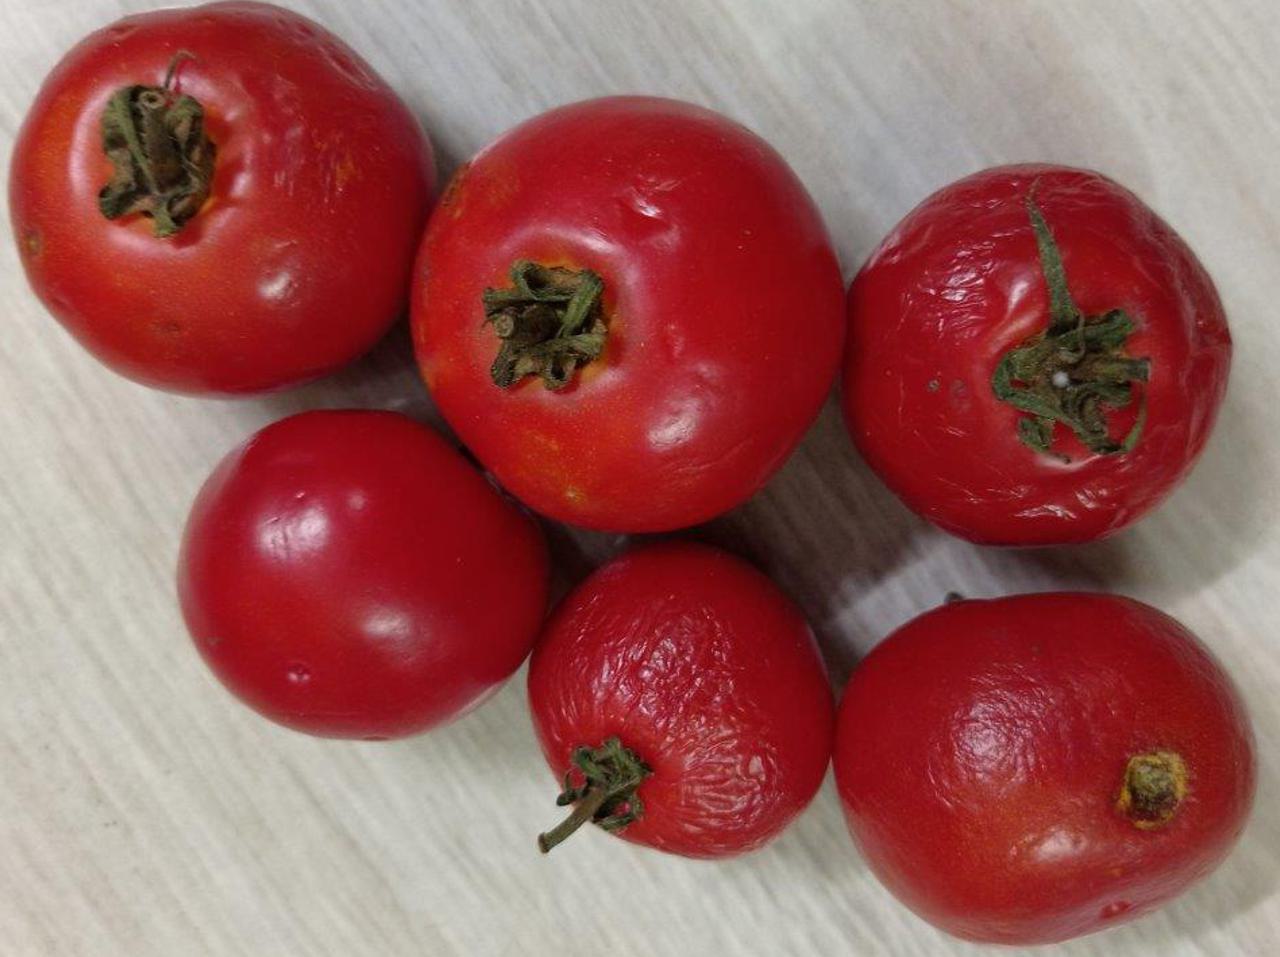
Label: Rotten